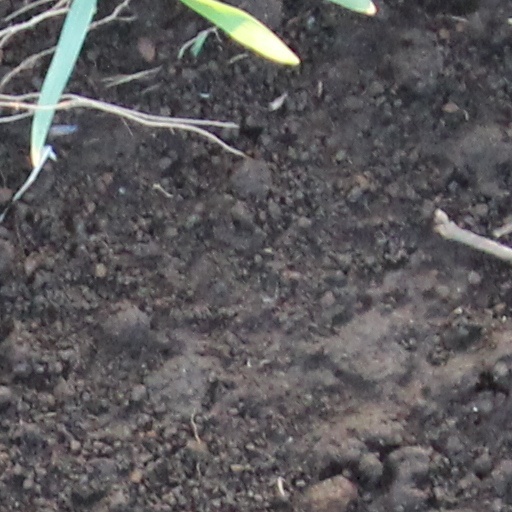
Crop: wheat